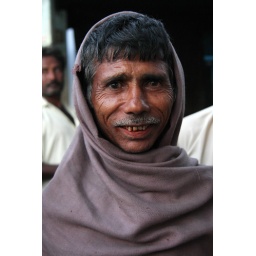
Man at the local fish market in Pasighat, Arunachal Pradesh